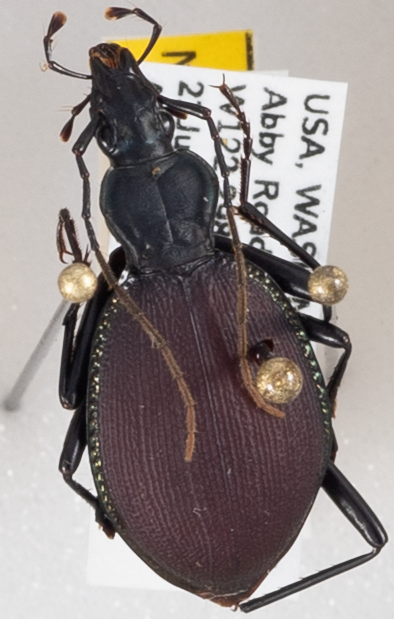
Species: Scaphinotus angusticollis
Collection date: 2022-06-21
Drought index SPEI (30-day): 1.546
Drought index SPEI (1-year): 1.28
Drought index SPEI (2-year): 0.512